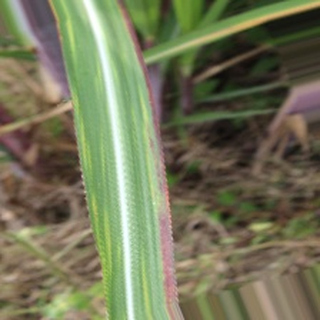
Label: sugarcane_bacterial_blight